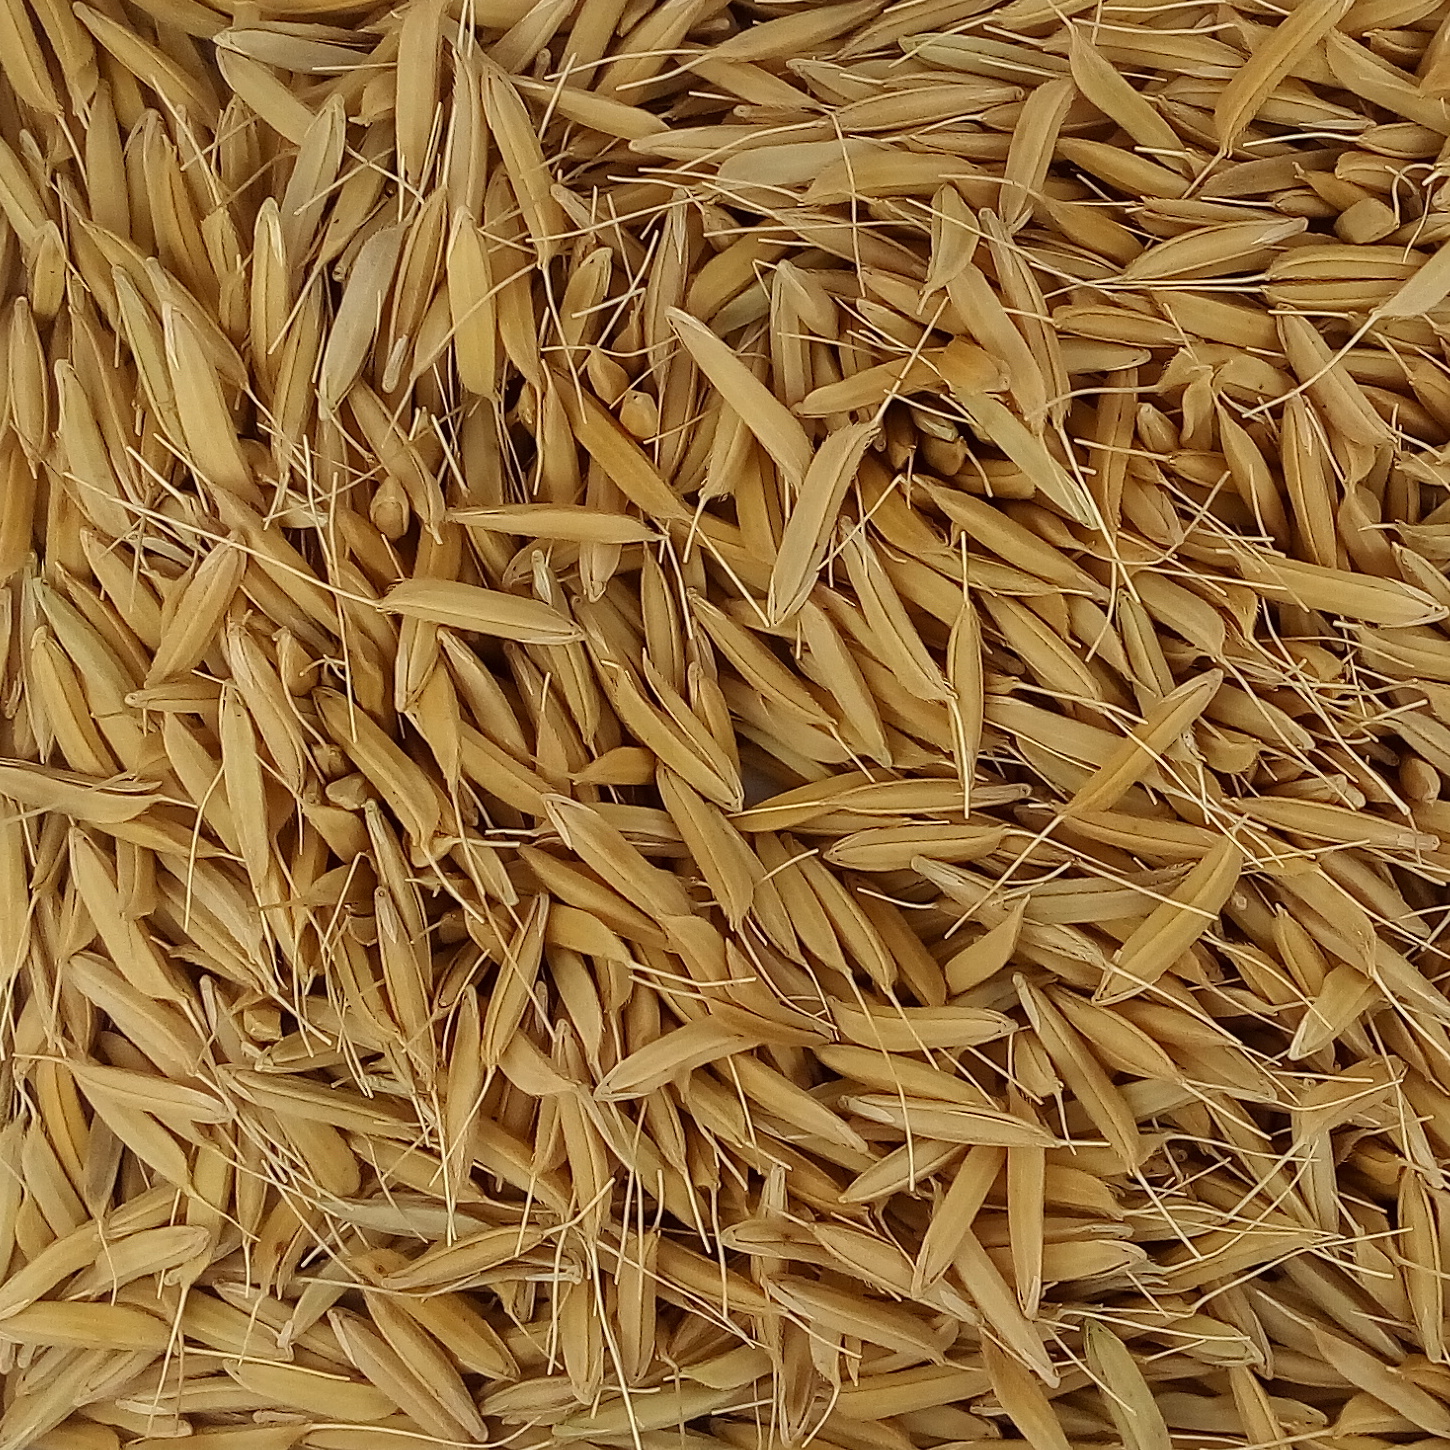
Rice seed variety: PB1